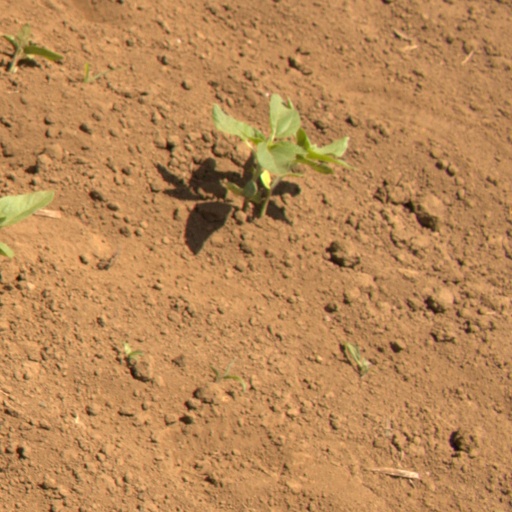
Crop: Jerusalem artichoke